Oenanthe fluviatilis

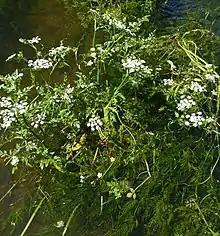
A flowering plant in a river

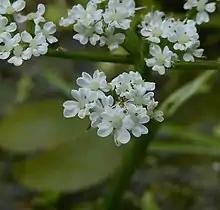
The flowers have only slightly radiating outermost petals

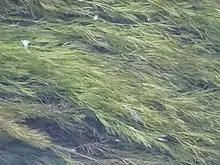
Underwater foliage in a fast-flowing stream

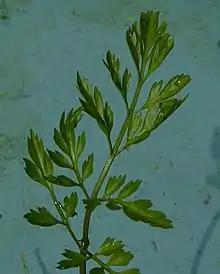
An emergent leaf from a plant of river water-dropwort, showing the characteristic shape of the leaflets

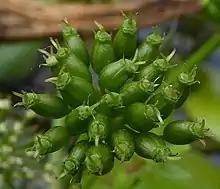
An umbellule of ripening fruits

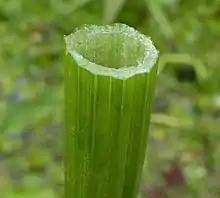
Cut section of the upper stem.

The lower, underwater leaves are once to twice pinnate, with distinctive cuneate (diamond shaped) segments which are deeply divided into almost linear lobes (especially so in faster-flowing water), with petioles as long as the leaf. These submerged leaves remain green throughout the winter but the plants are much reduced, hugging the bottom of the channel. In the summer, the upper, aerial, leaves sometimes form: they are 1-3 times pinnate with ovate, lobed segments about 1 cm long, and have petioles about one third the length of the blade. The petioles on both forms are solid and produce a sheath around the stem at their base.